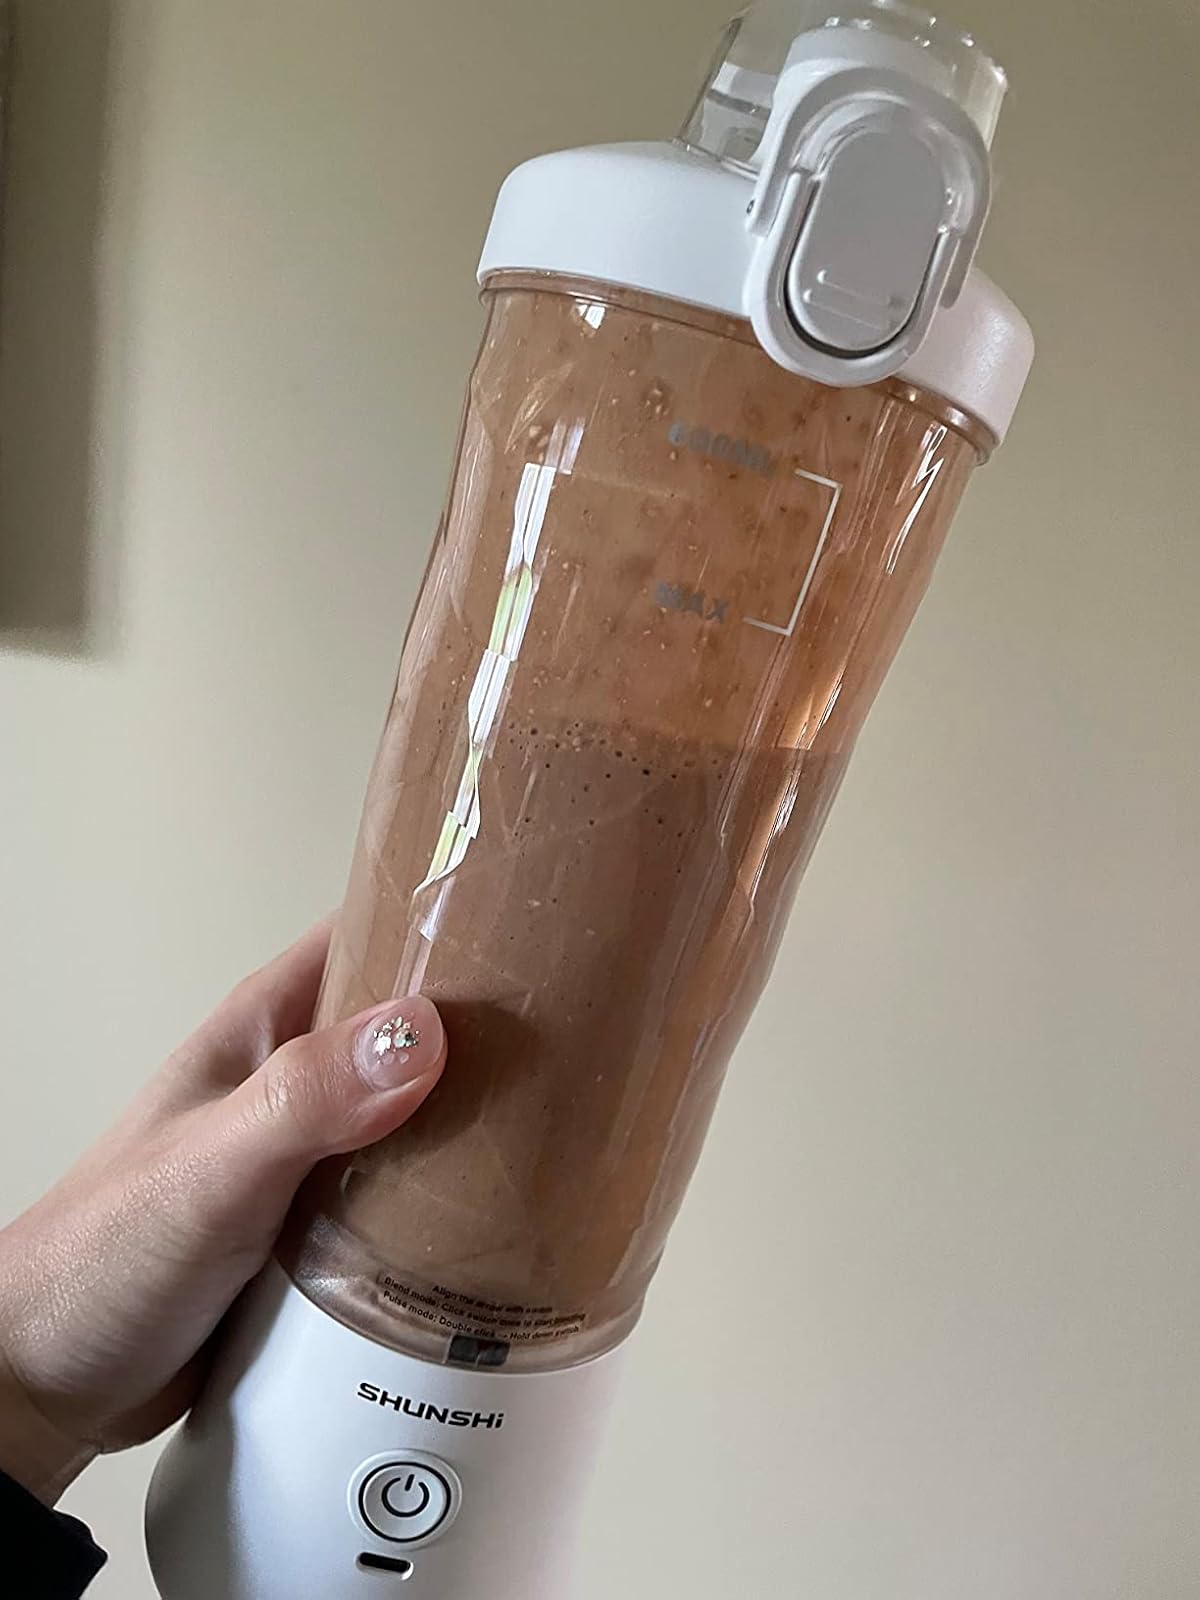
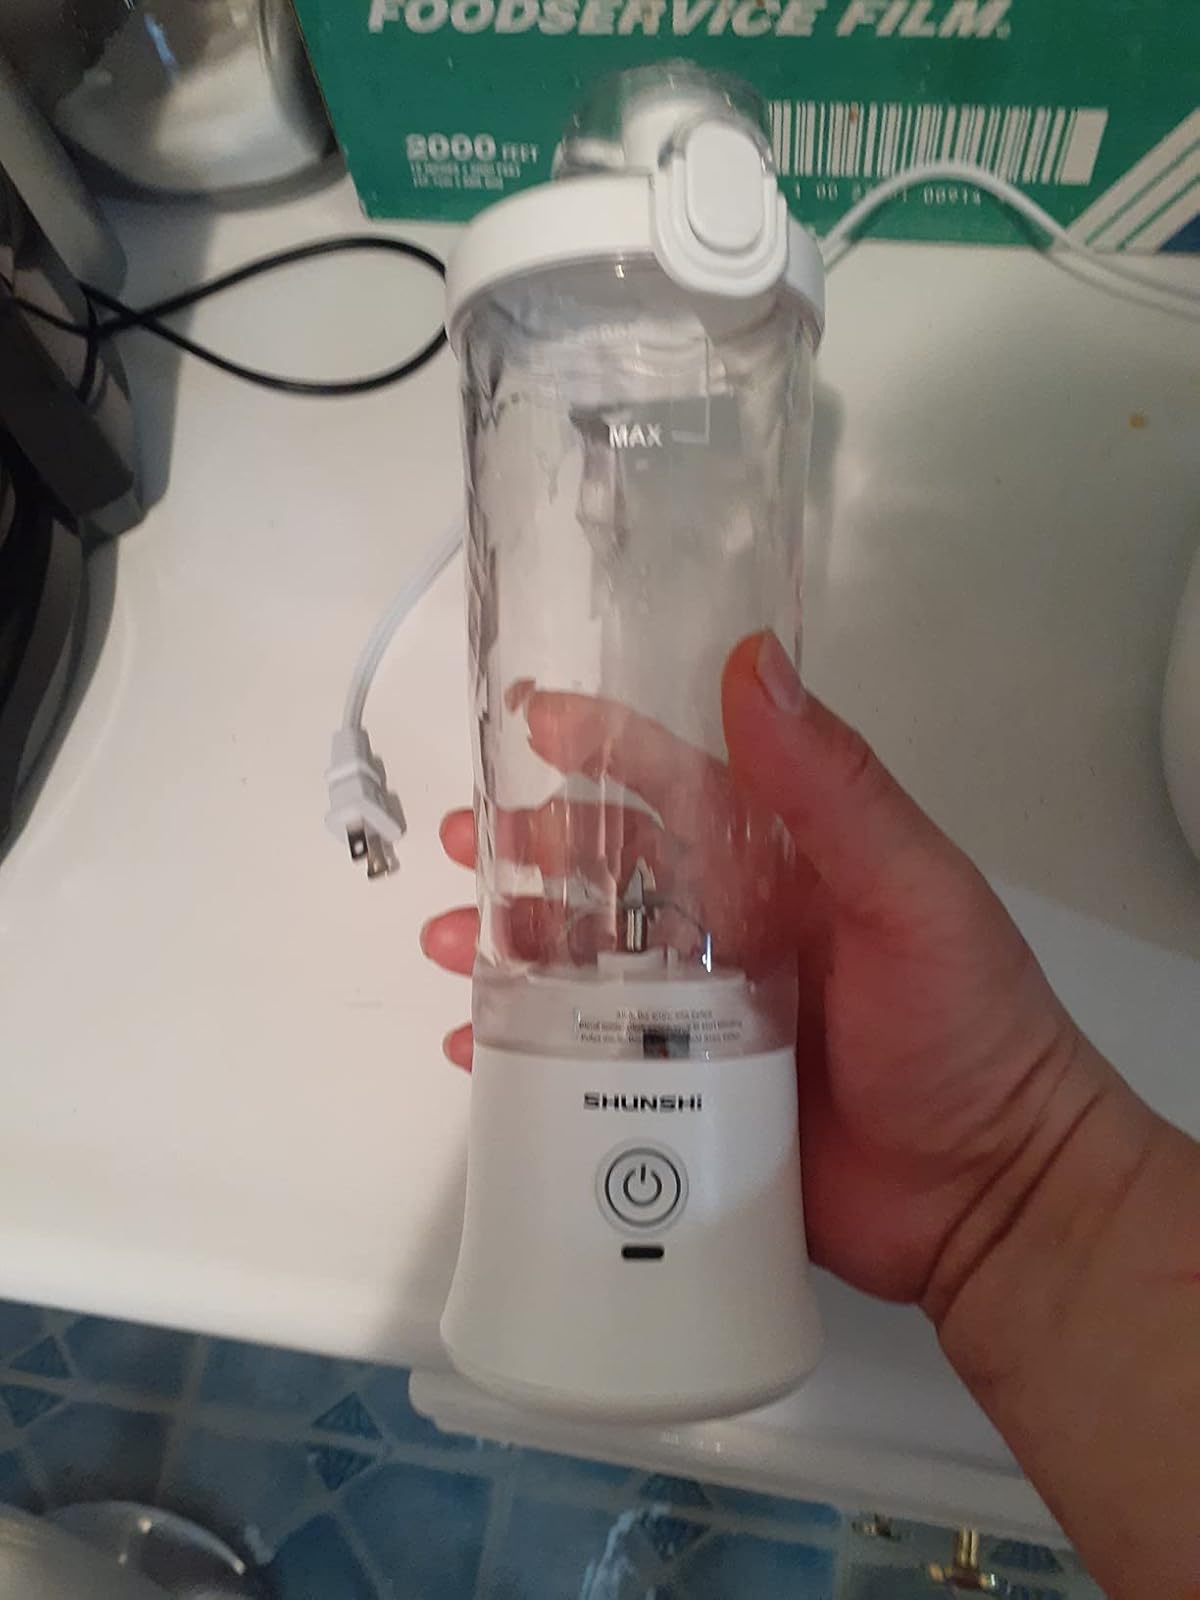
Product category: items_blender
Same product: yes